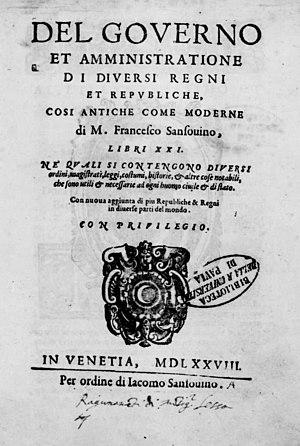
Francesco Tatti da Sansovino, né à Rome en 1521 et mort à Venise en 1586, est un écrivain italien, homme de lettres polygraphe érudit connu aussi comme éditeur. Il est le fils de l'architecte vénitien Jacopo Sansovino.